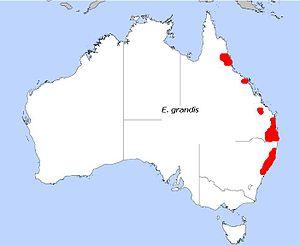
Eucalyptus grandis dit gommier rose est un arbre originaire d'Australie.